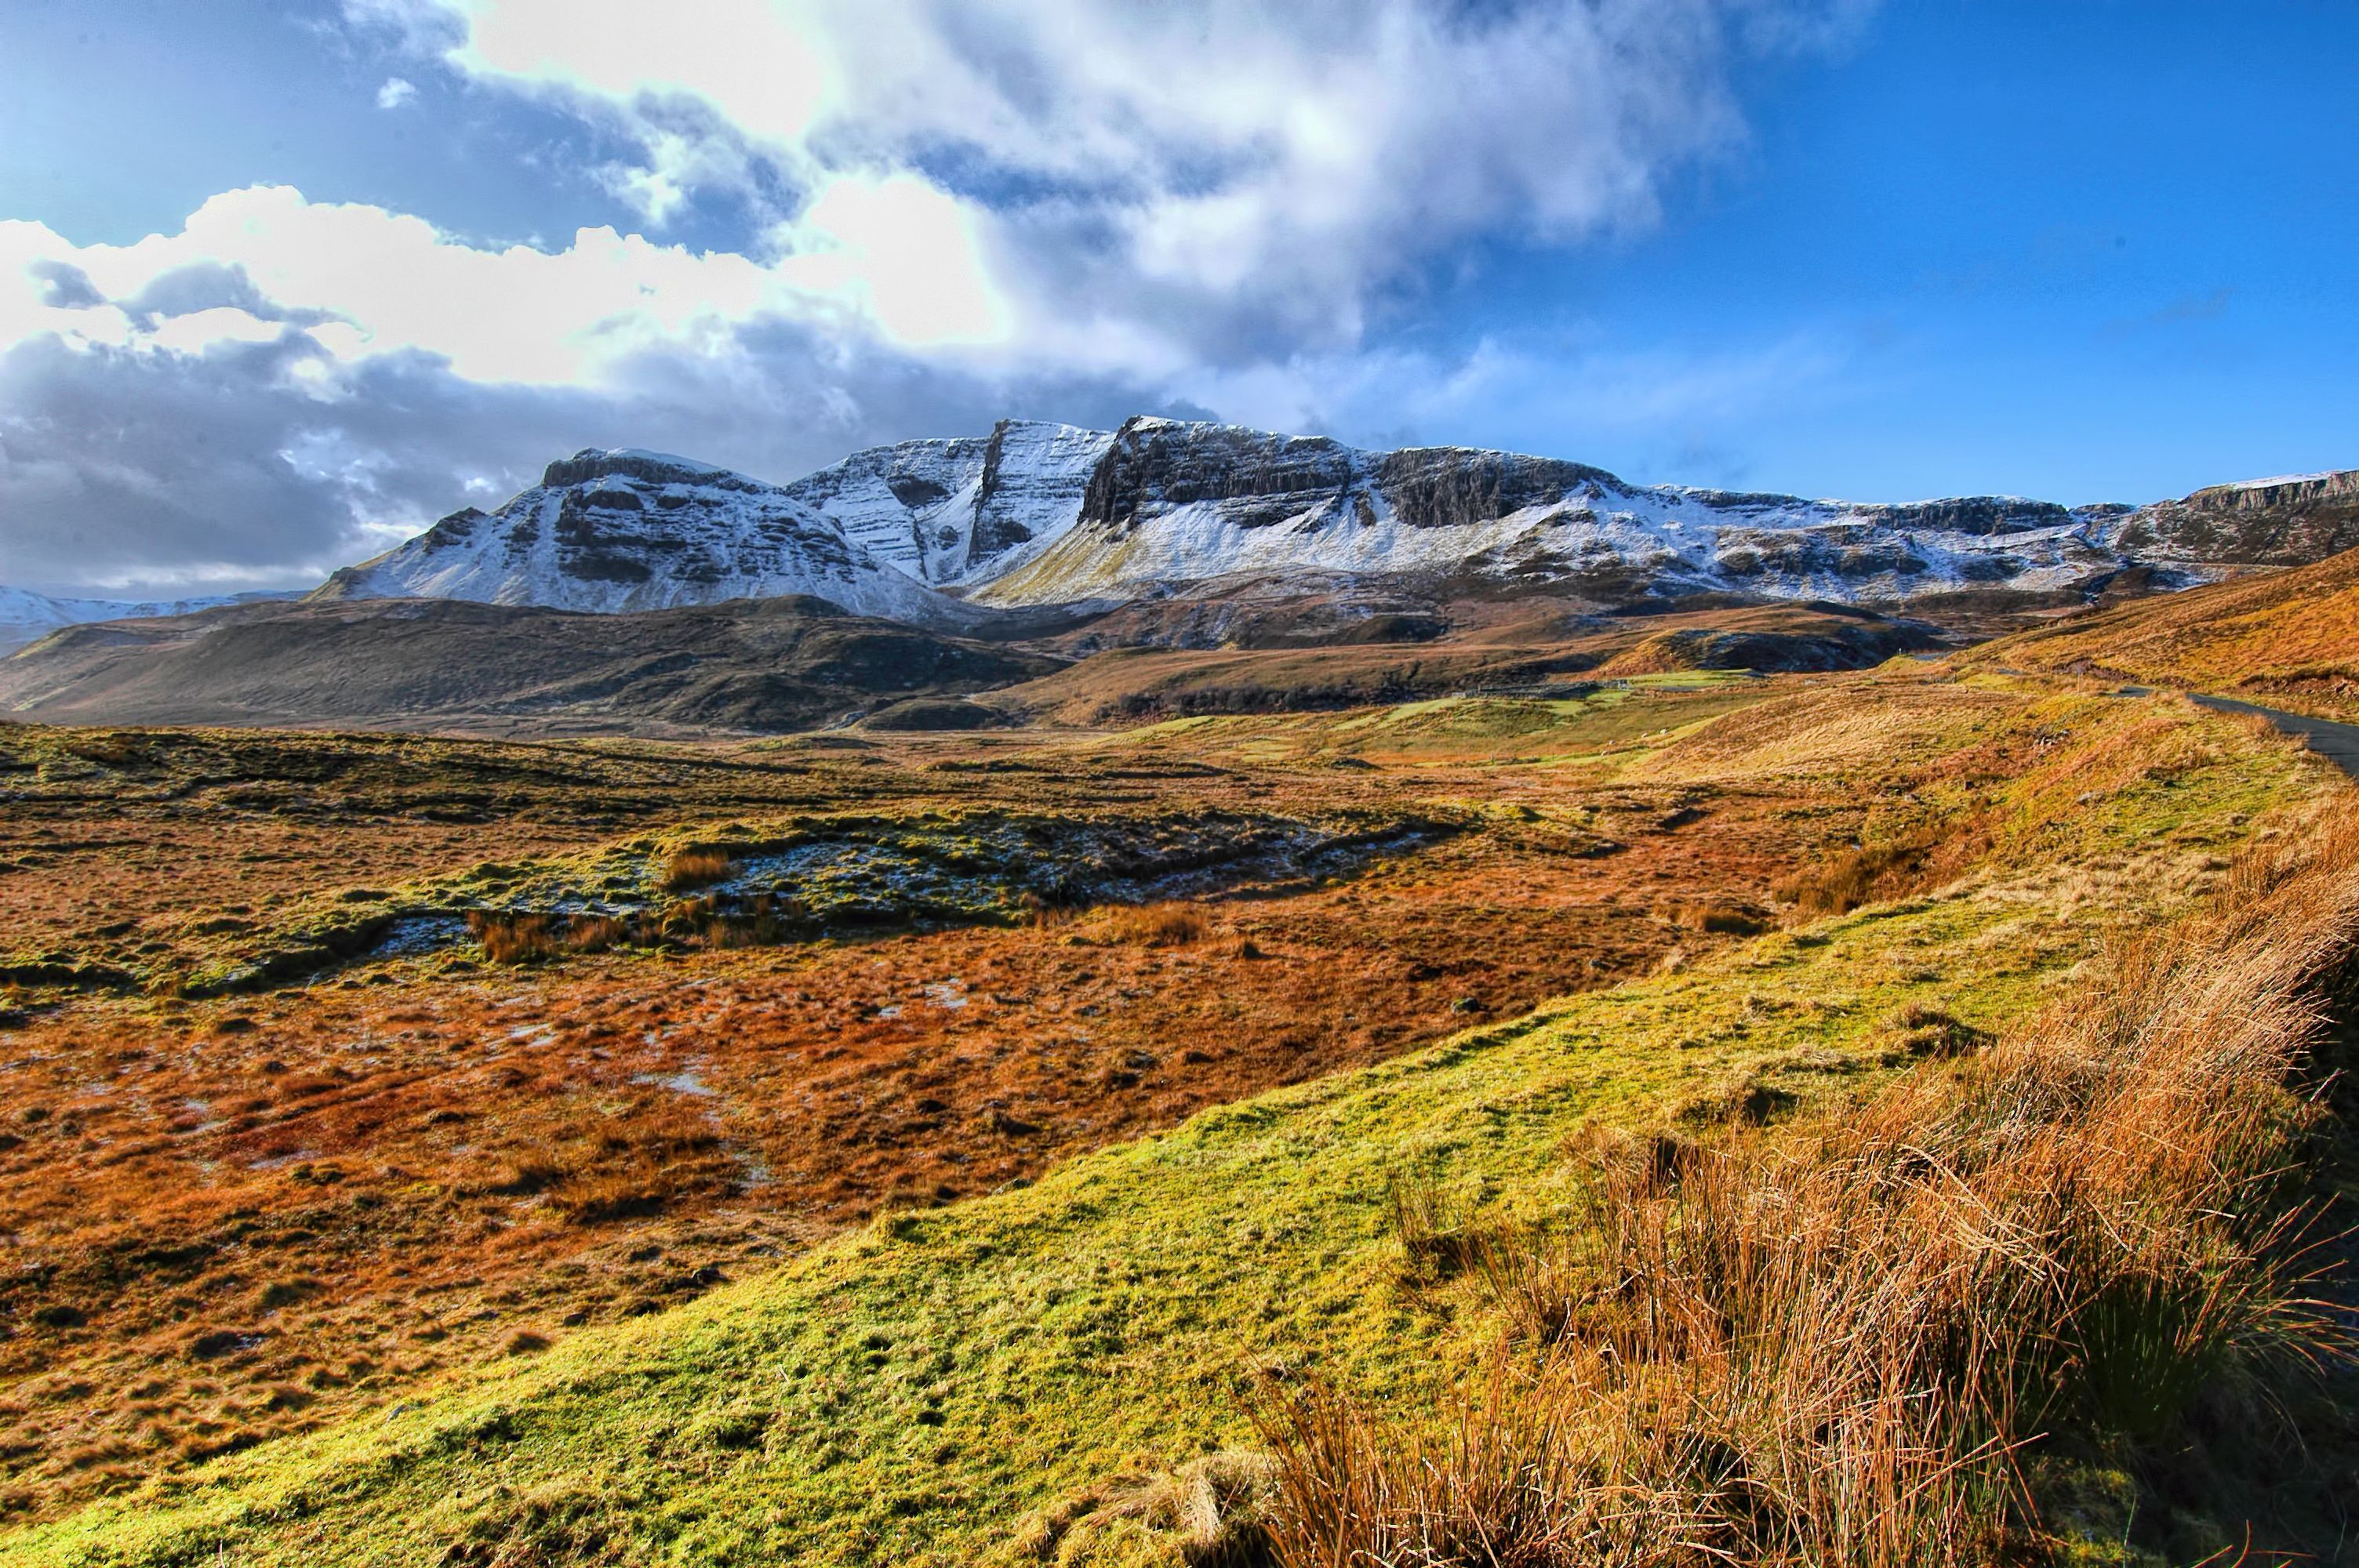
landscape, nature, rock, wilderness, mountain, cloud, meadow, prairie, hill, adventure, mountain range, autumn, highland, terrain, national park, ridge, geology, grassland, badlands, plateau, scotland, fell, loch, ecosystem, skye, highliands, tundra, landform, mountain pass, geographical feature, mountainous landforms